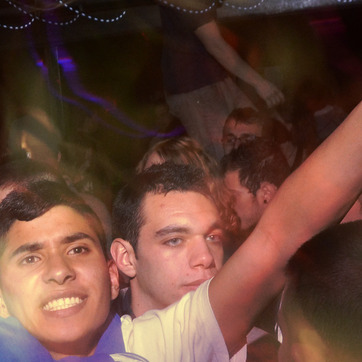
Material: hair